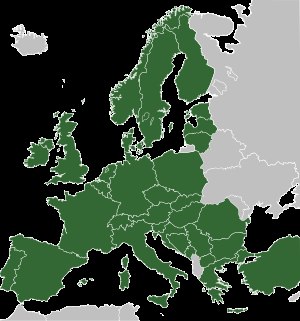
InterRail
Kort over InterRail-konceptet
InterRail er en rejseform, hvor den rejsende rejser med tog mellem europæiske destinationer. InterRail-konceptet bygger på at den rejsende har fri adgang til togtransport i Europa med sit InterRail-pass. Takket være denne rejseform er det muligt at komme langt billigere rundt i Europa end ellers. Derfor er InterRail også særligt populært blandt unge rejsende.